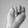
ASL letter: N